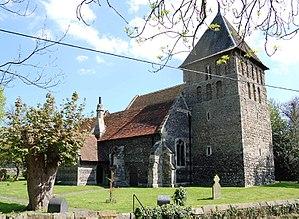
Corringham est une ville anglaise, située dans l'autorité unitaire de Thurrock, dans le comté de l'Essex.